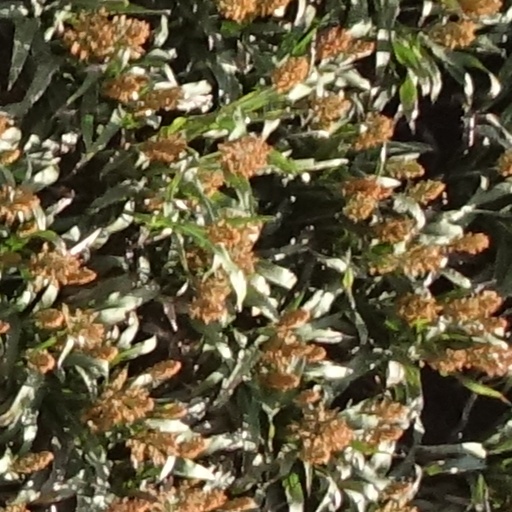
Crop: sorghum